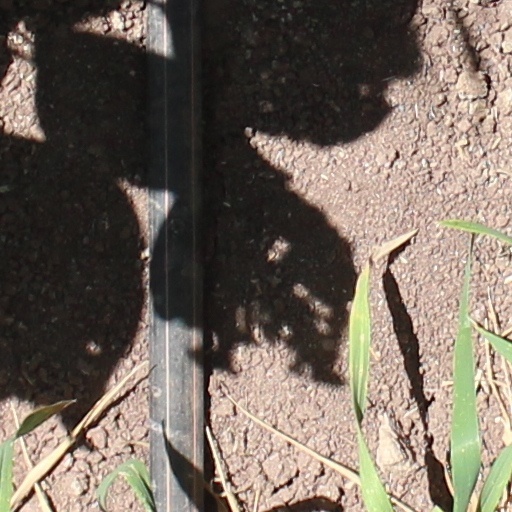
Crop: wheat